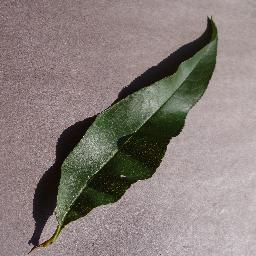
Label: Peach___healthy